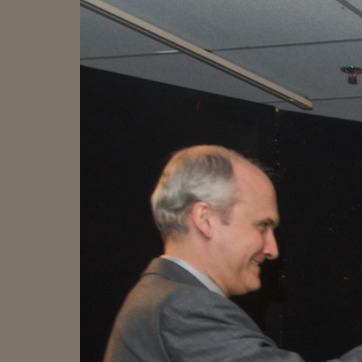
Material: hair